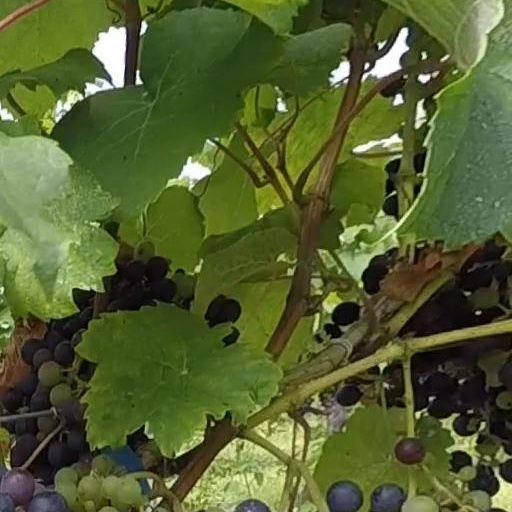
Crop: grape